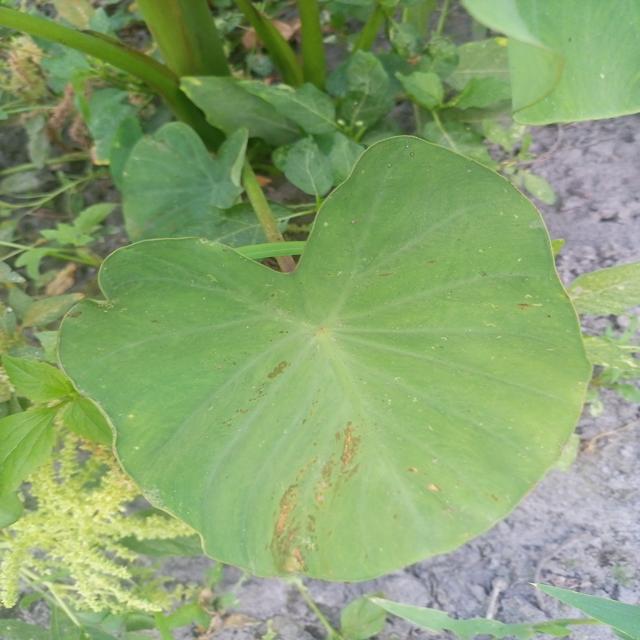
Label: Early_Blight